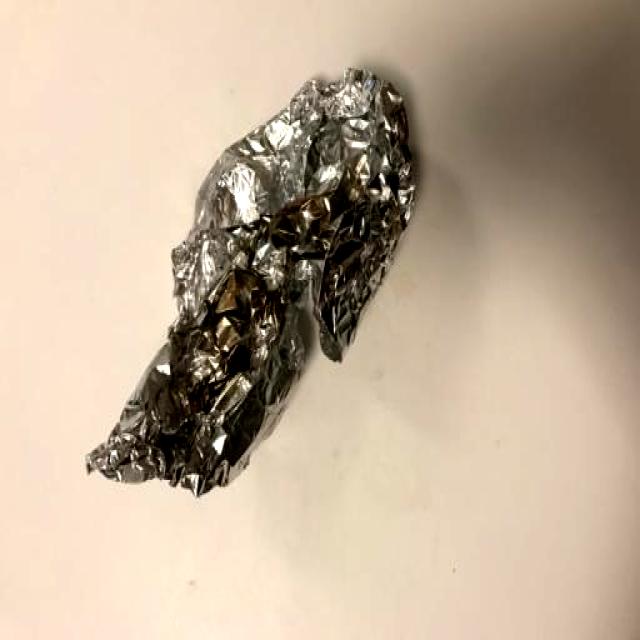
Label: Metal